Acheiropoieta

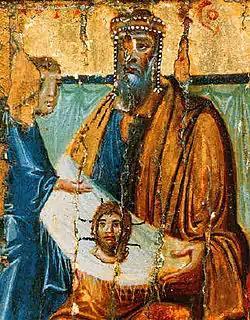
10th-century depiction of the legend of King Abgarus of Edessa

According to Christian legend, the image of Edessa, (known to the Eastern Orthodox Church as the "Mandylion", a Medieval Greek word not applied in any other context), was a holy relic consisting of a square or rectangle of cloth upon which a miraculous image of the face of Jesus was imprinted—the first icon ("image"). According to legend, Abgar V wrote to Jesus, asking him to come cure him of an illness. Abgar received an answering letter from Jesus, declining the invitation, but promising a future visit by one of his disciples. Along with the letter went a likeness of Jesus. This legend was first recorded in the early fourth century by Eusebius, who said that he had transcribed and translated the actual letter in the Syriac chancery documents of the king of Edessa. Instead, Thaddeus of Edessa, one of the seventy disciples, is said to have come to Edessa, bearing the words of Jesus, by the virtues of which the king was miraculously healed.